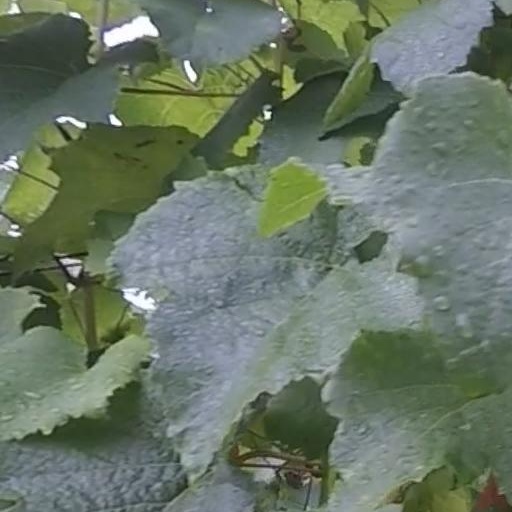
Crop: grape